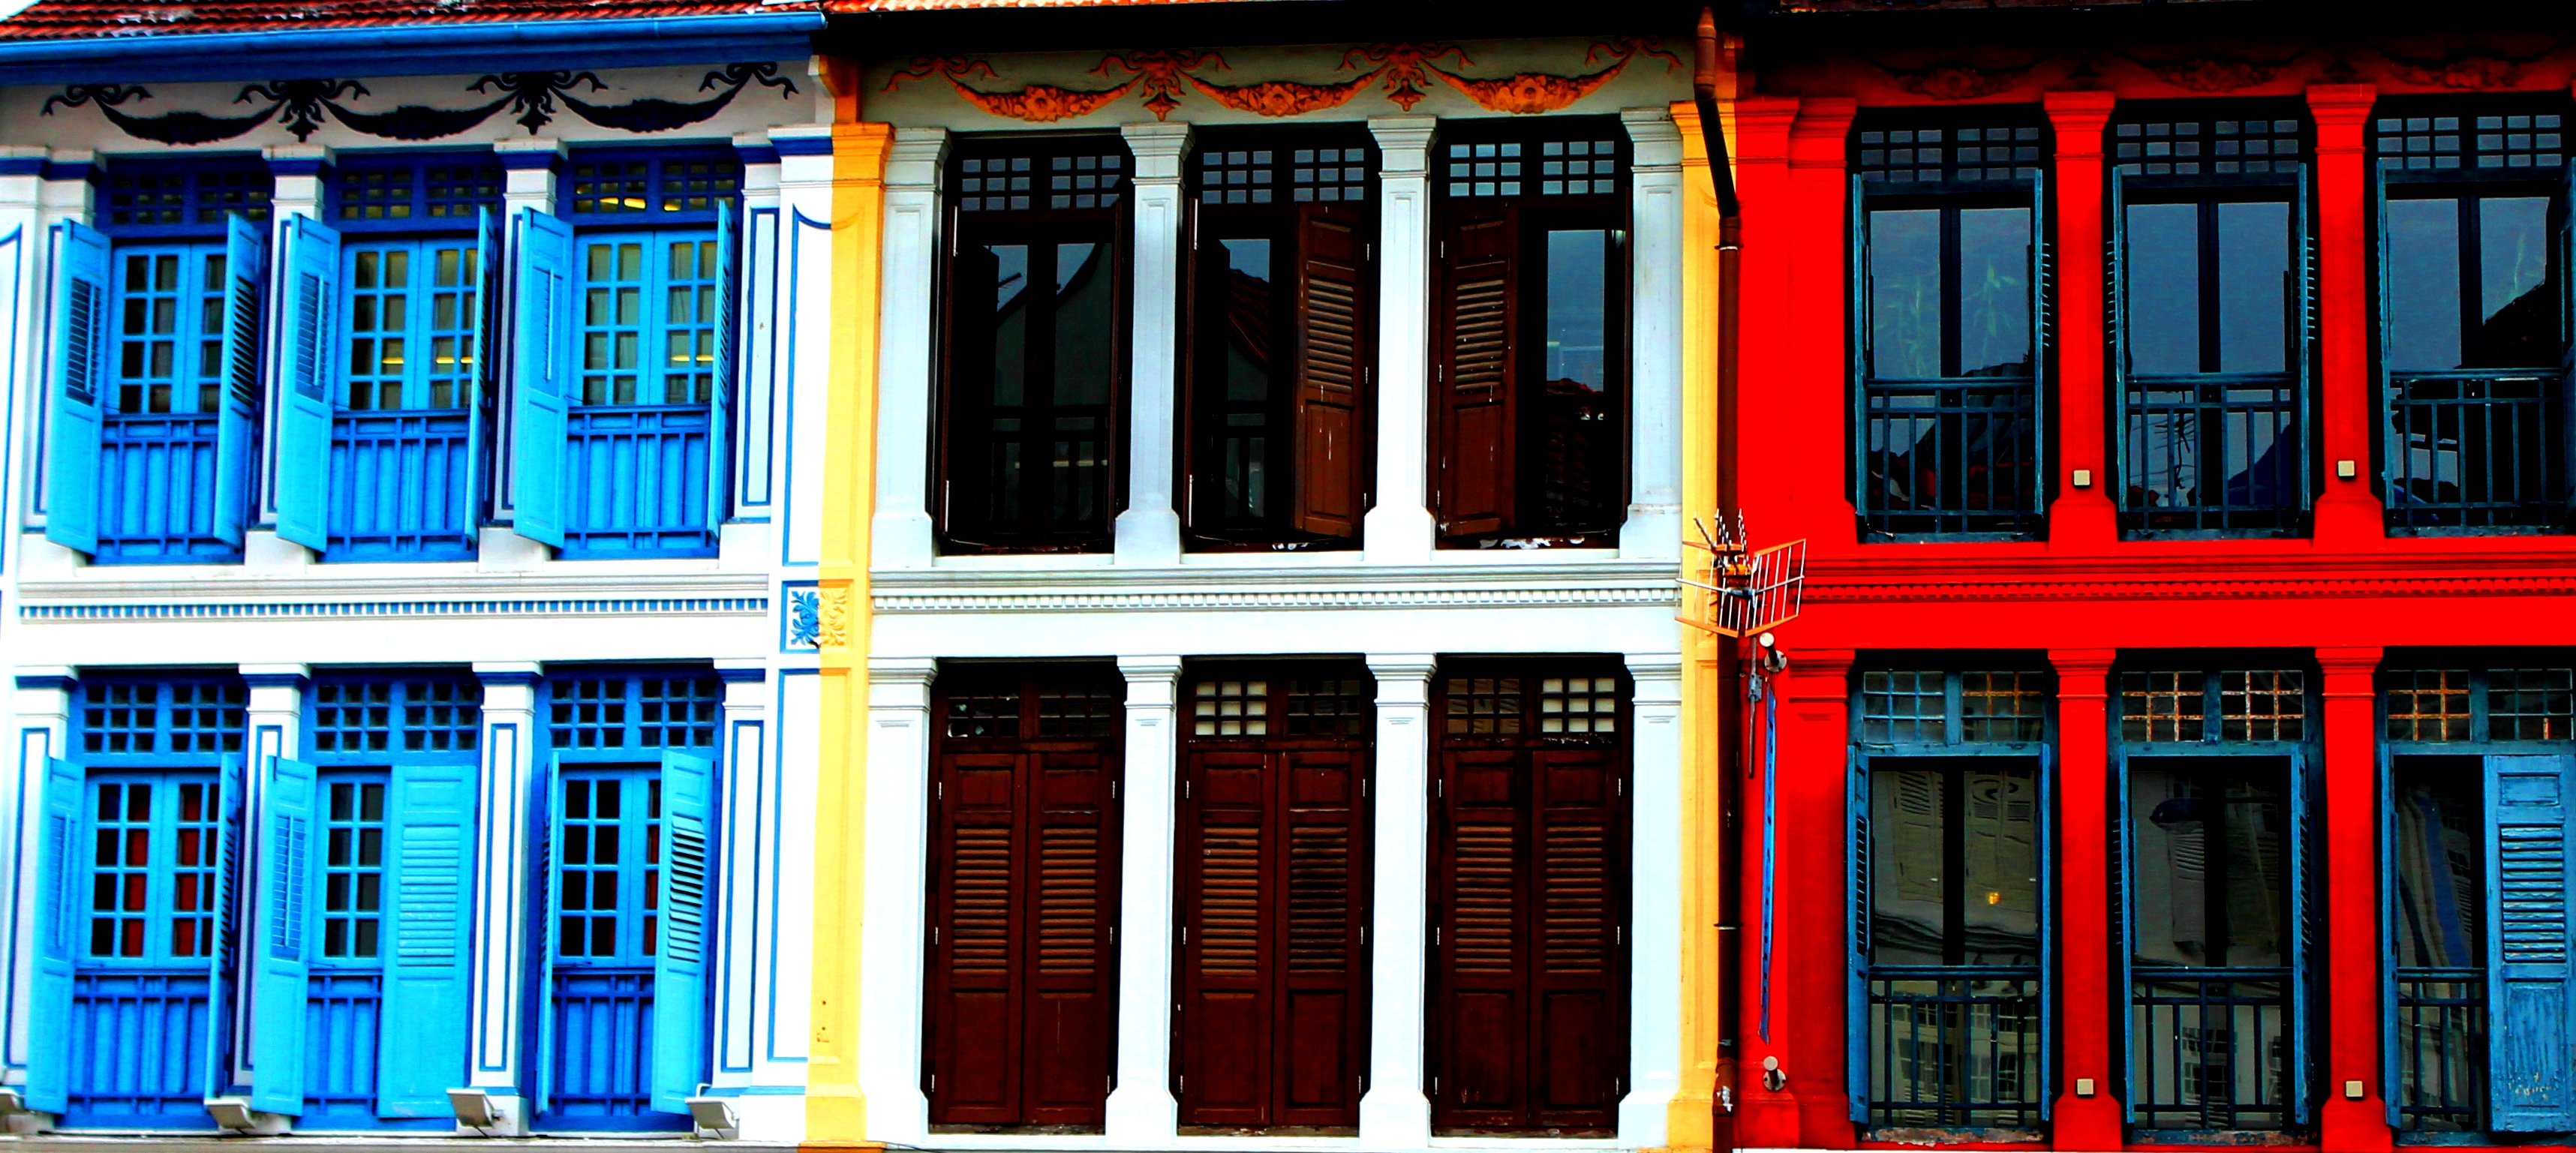
light, architecture, street, window, building, city, reflection, color, canon, asia, facade, contrast, door, interior design, flickr, colour, eos, doors, facebook, singapore, dailyshoot, vividstriking, anawesomeshot, dazzlingshot, leshaines, urban area